Israel Pincas

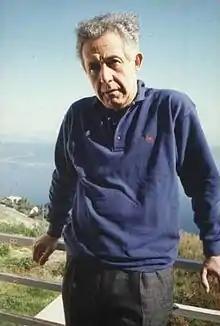

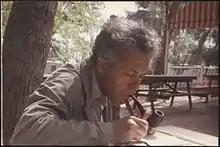
Israel Pincas

Pincas was born in Sofia, Bulgaria, in 1935. He lost his father at the age of 6. As a boy, he emigrated to Mandate Palestine with his mother in 1944. He lives in Tel Aviv.